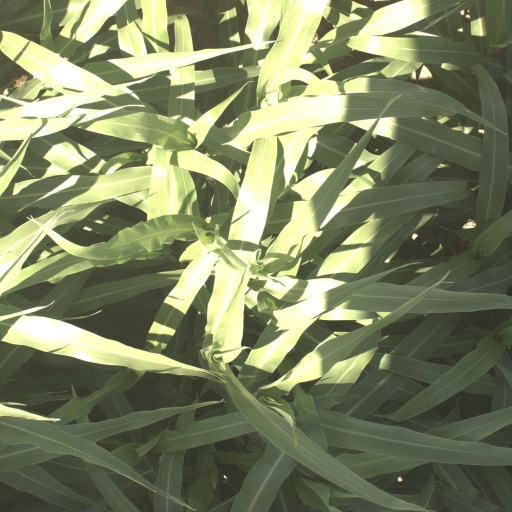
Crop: sorghum